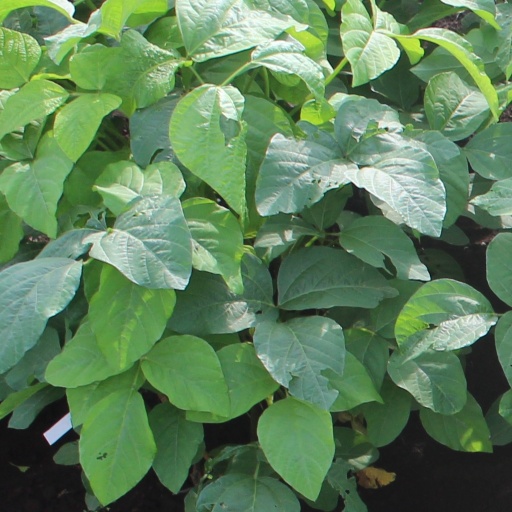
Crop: soybean